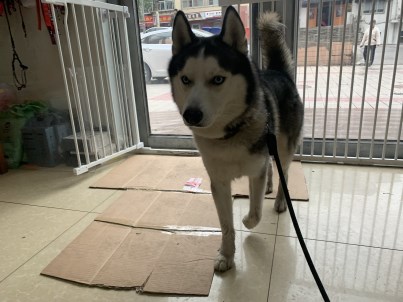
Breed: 1160-n000003-Siberian_husky